Babesia bigemina

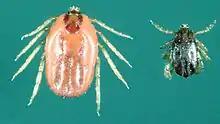
"Rhipicephalus microplus", a vector for "B. bigemina". Female on left, male on right

The life cycle of "B. bigemina" starts at the site of a tick bite by a "Rhipicephalus microplus" or "Rh. boophilus". When ticks bite their cattle host, they regurgitate the contents of their midgut as they suck the blood of the host to feed and emit sporozoites into the cow. A sporozoite is an early form in the lifecycle of a parasite that is often the infective stage that gets into the body of a host.